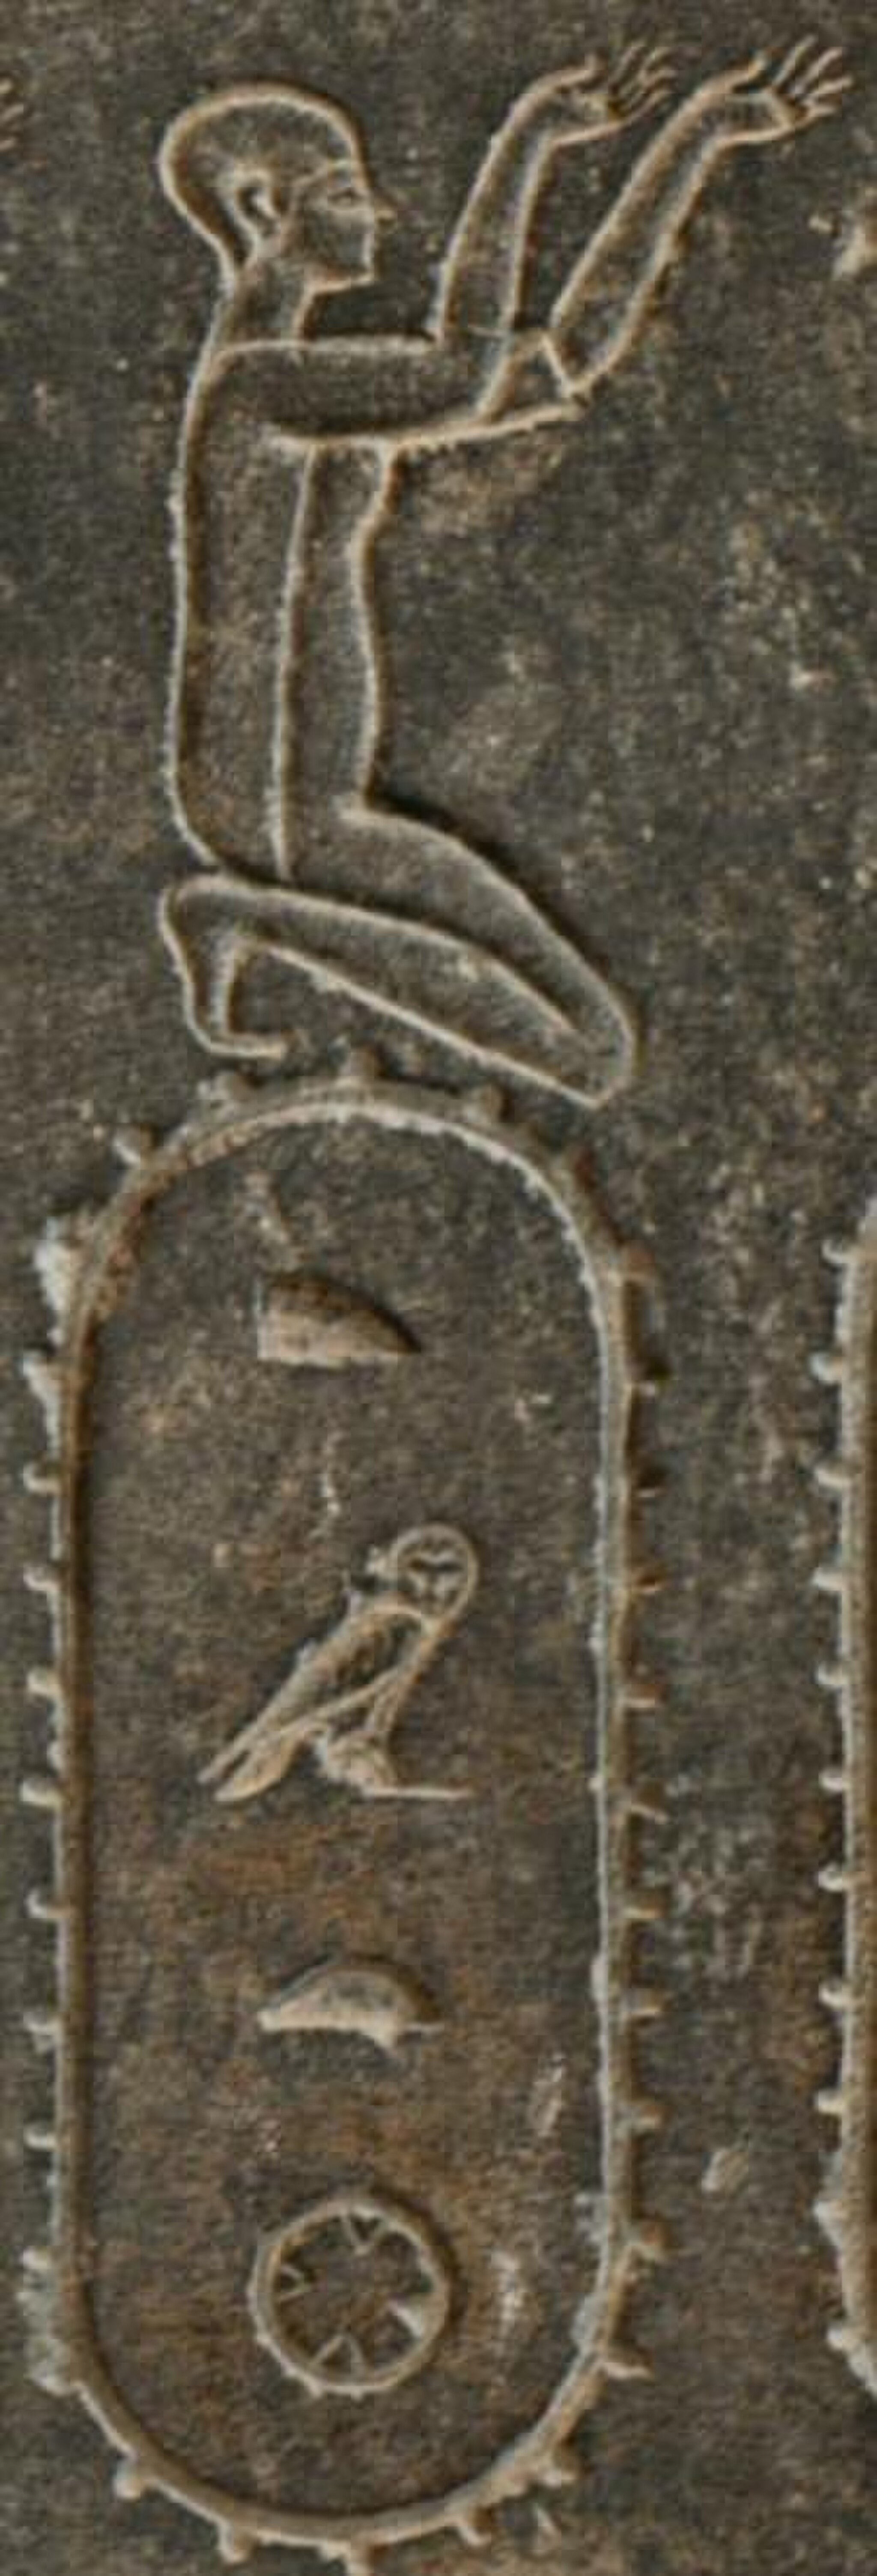
Title: Statue of Darius the Great, subject L08, kmt (OE. Kemet = Egypt)
Description: Statue of Darius the Great, subject L08, kmt (OE. Kemet = Egypt)
Date: 2019-10-29
Categories: CC-Zero, Statue of Darius I, Kemet (hieroglyphs)